Eschwege

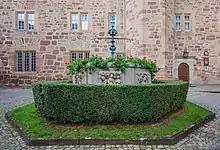
Mother Holle well Eschwege

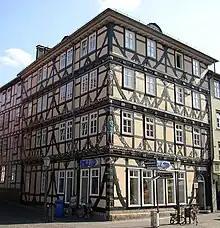
Raiffeisenhaus

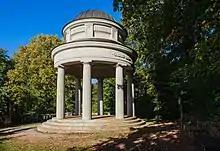
Eschwege - Schäferhalle on the Leuchtberg

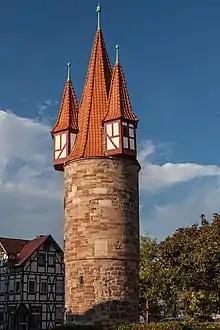
Eschwege Duenzebacher Torturm

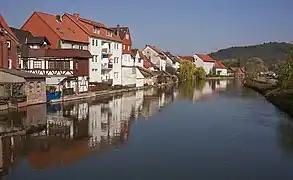
Eschwege - Houses on the river Werra

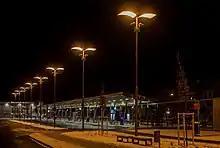
Eschwege: current town station

Eschwege still has a mediaeval town core with rows of timber-frame houses. Moreover, the following buildings are worth seeing: